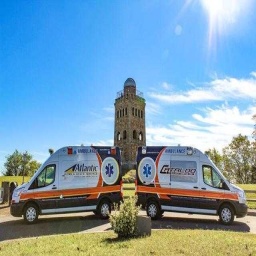
Label: ambulance